Maalamaal

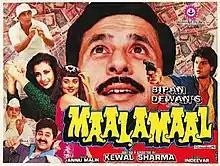
Poster

Maalamaal is a 1988 Indian Hindi-language comedy film directed by Kawal Sharma. It stars Naseeruddin Shah, Poonam Dhillon, Mandakini, Satish Shah.